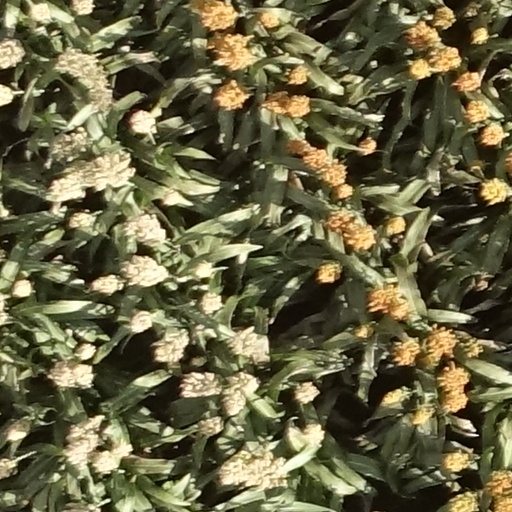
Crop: sorghum